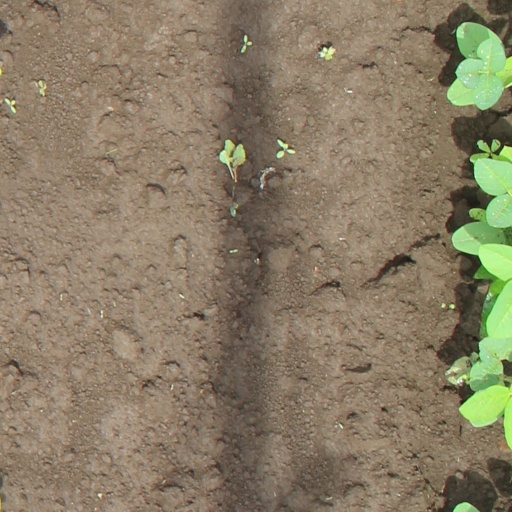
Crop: soybean